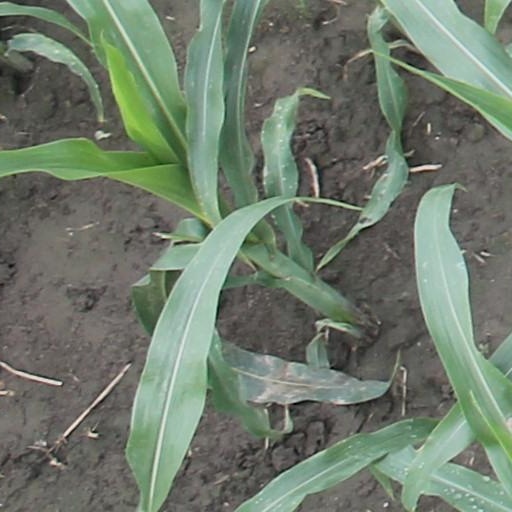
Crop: maize; corn